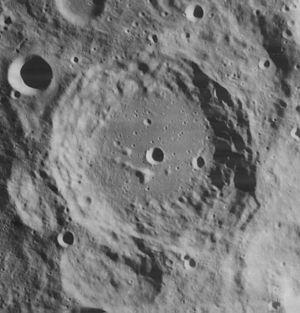
Pontécoulant est un cratère d'impact lunaire situé au sud-est de la face visible de la Lune. Il se trouve au sud de la Mare Australe près des cratères Lyot et Hannon. Le contour du cratère est érodé et presque circulaire avec un rebord en terrasses. L'intérieur du cratère est presque entièrement plat avec néanmoins quelques pics dans sa partie orientale et un craterlet près du centre.